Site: brandenburg
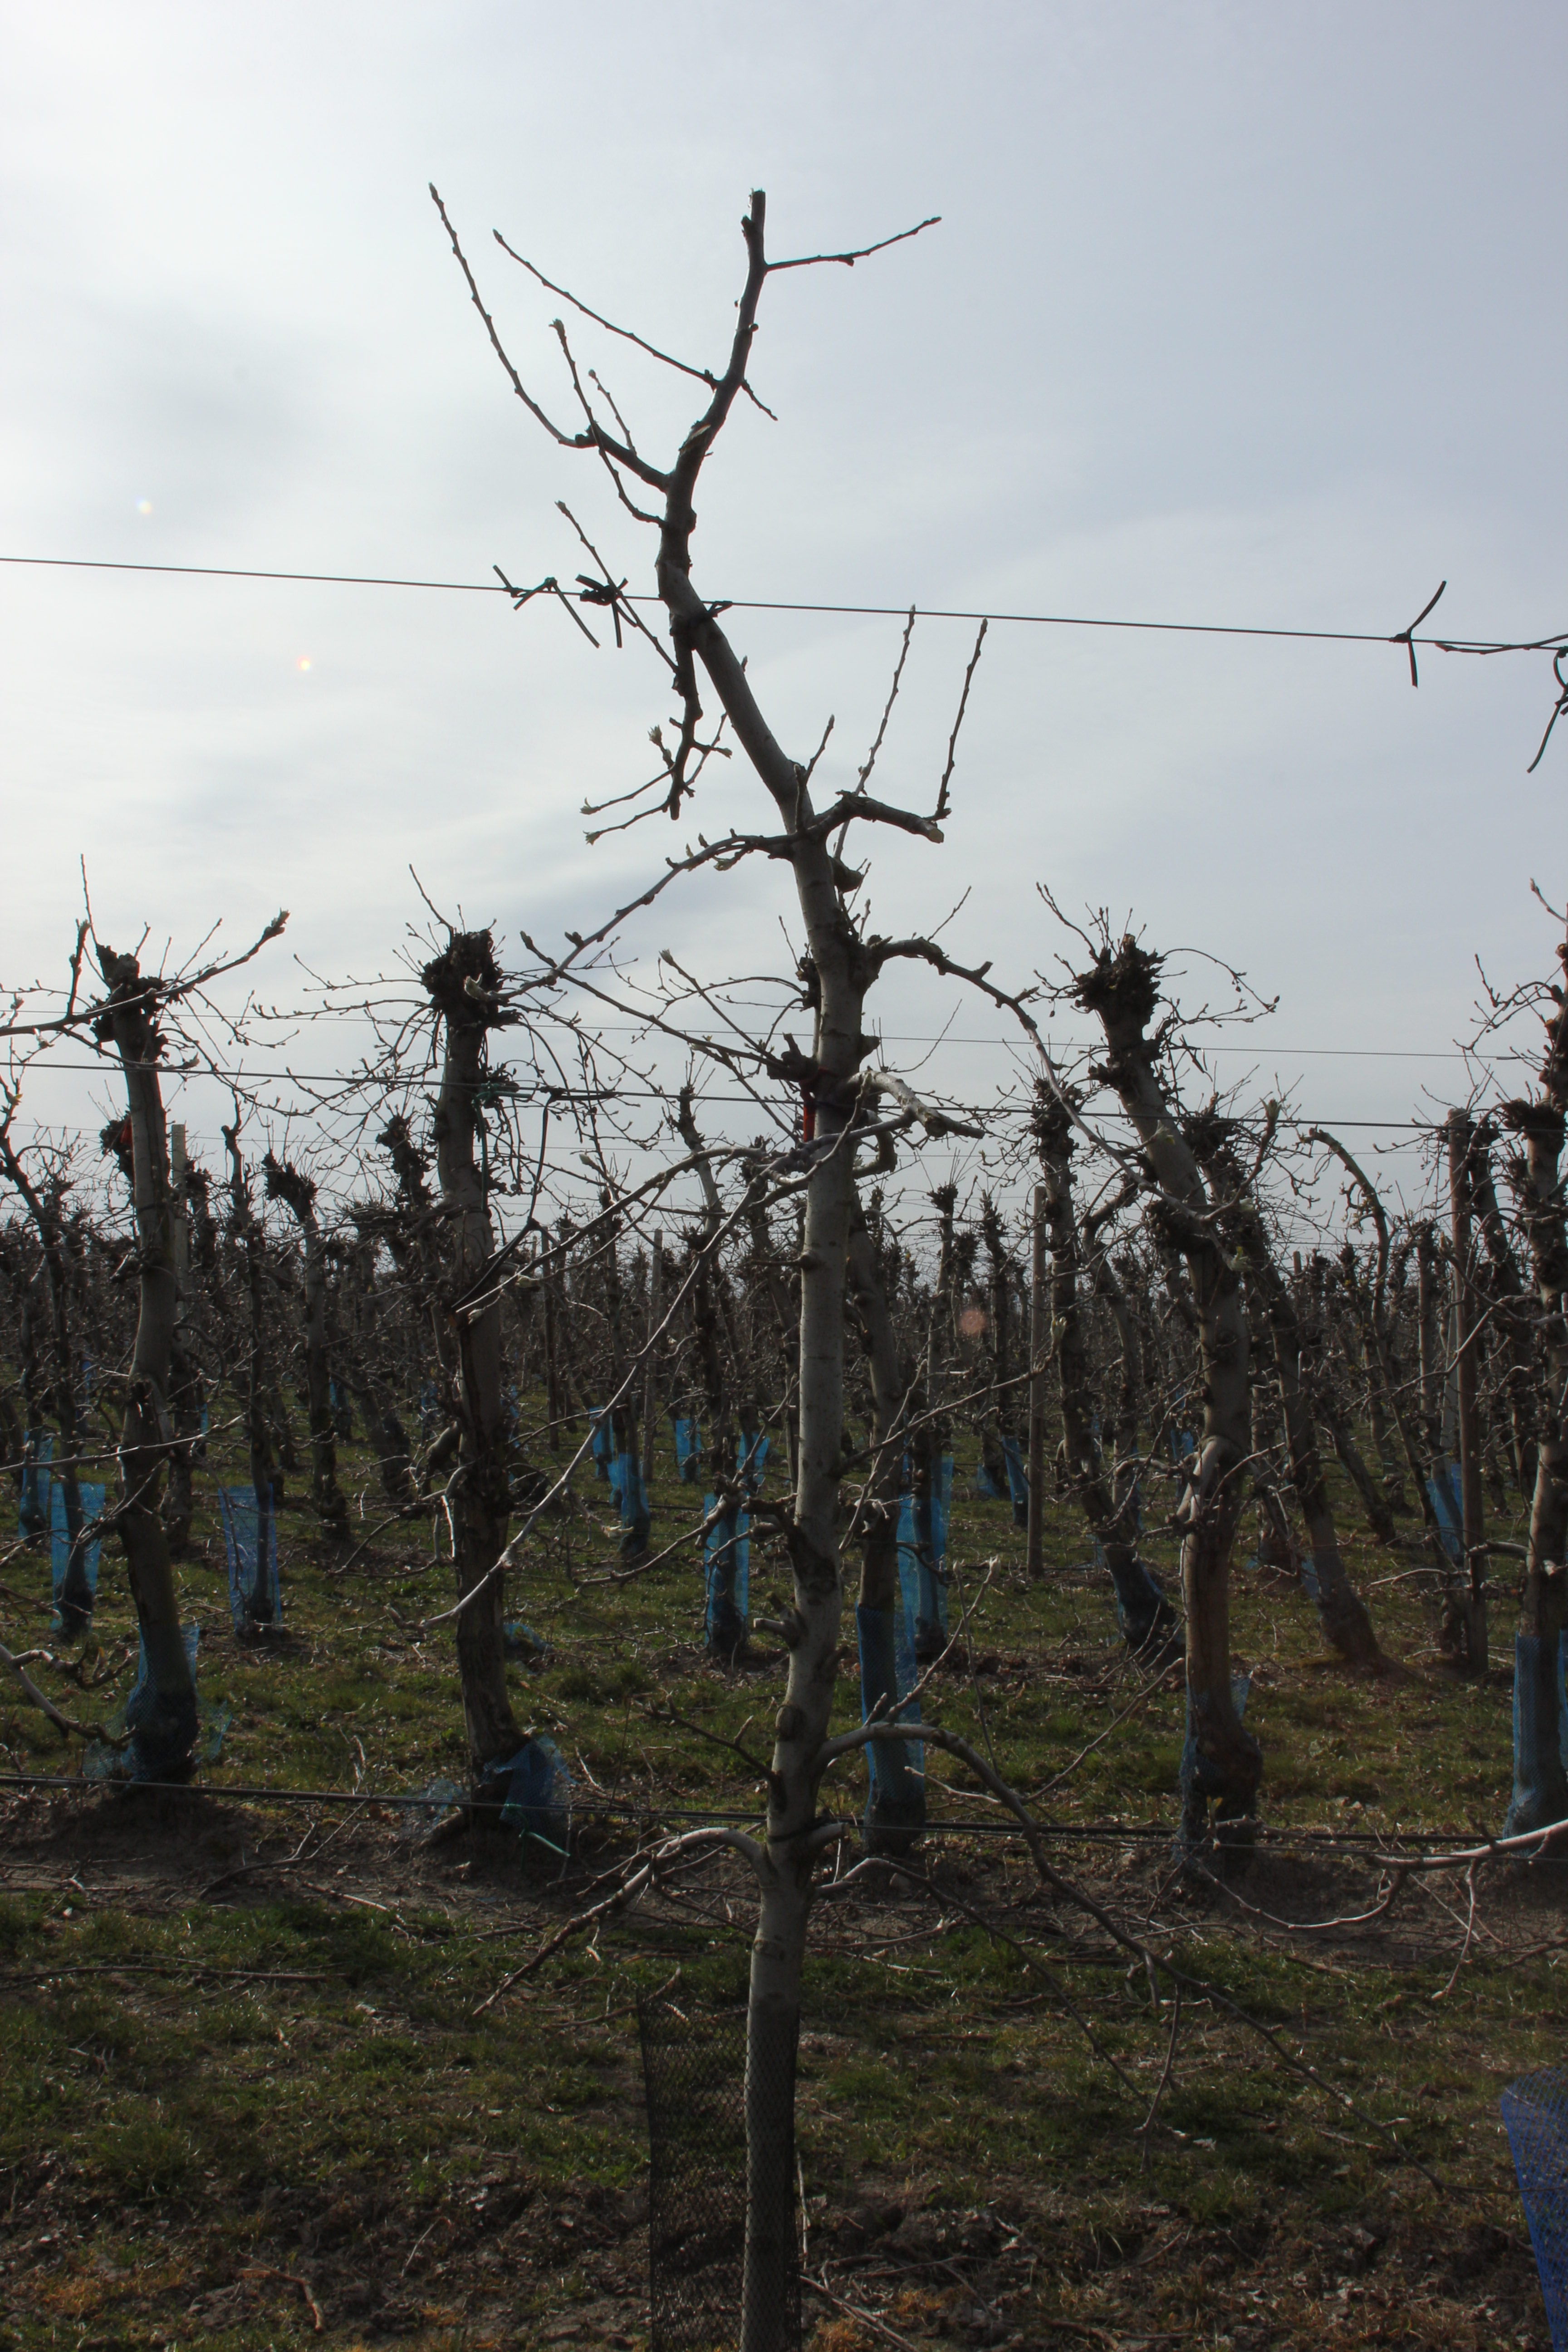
Growth stage (BBCH 54): Inflorescence emergence